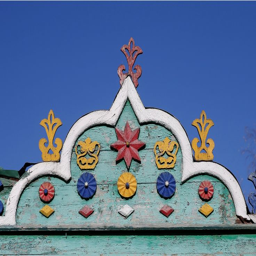
photos of the stunning , dilapidated wooden architecture